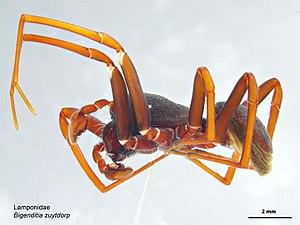
Bigenditia zuytdorp est une espèce d'araignées aranéomorphes de la famille des Lamponidae.
Bigenditia est un genre d'araignées aranéomorphes de la famille des Lamponidae.